IBM Personal Computer

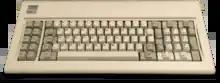
Model F keyboard

While most home computers had built-in video output hardware, IBM took the unusual approach of offering two different graphics options, the MDA and CGA cards. The former provided high-resolution monochrome text, but could not display anything except text, while the latter provided medium- and low-resolution color graphics and text.